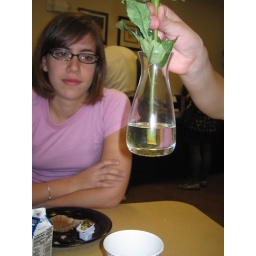
Plastic plant in plastic vase with plastic water. It's called &amp;quot;ambience.&amp;quot;